Thom Andersen

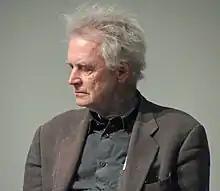
Thom Andersen, May 2009

Thom Andersen (born 1943, Chicago) is an American filmmaker, film critic, and teacher best known for his works of experimental film, including his 1975 film "Eadweard Muybridge, Zoopraxographer" and the 2003 essay film "Los Angeles Plays Itself".